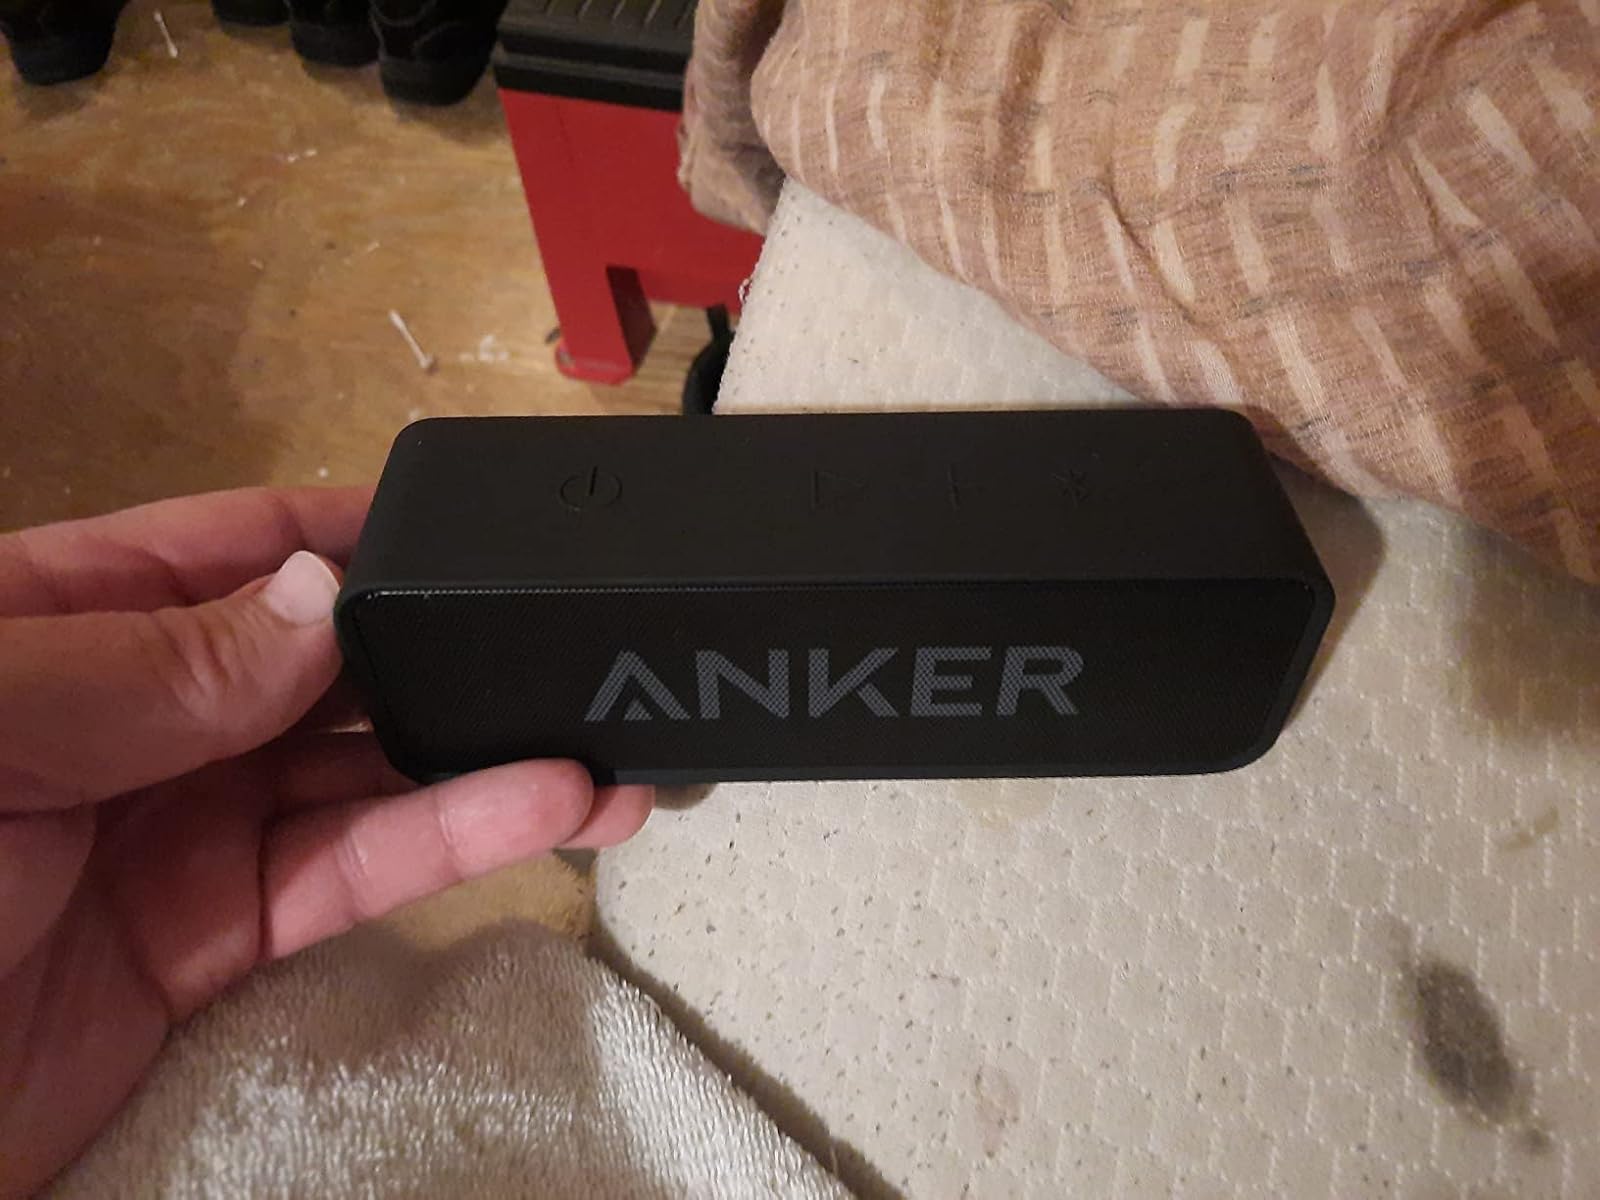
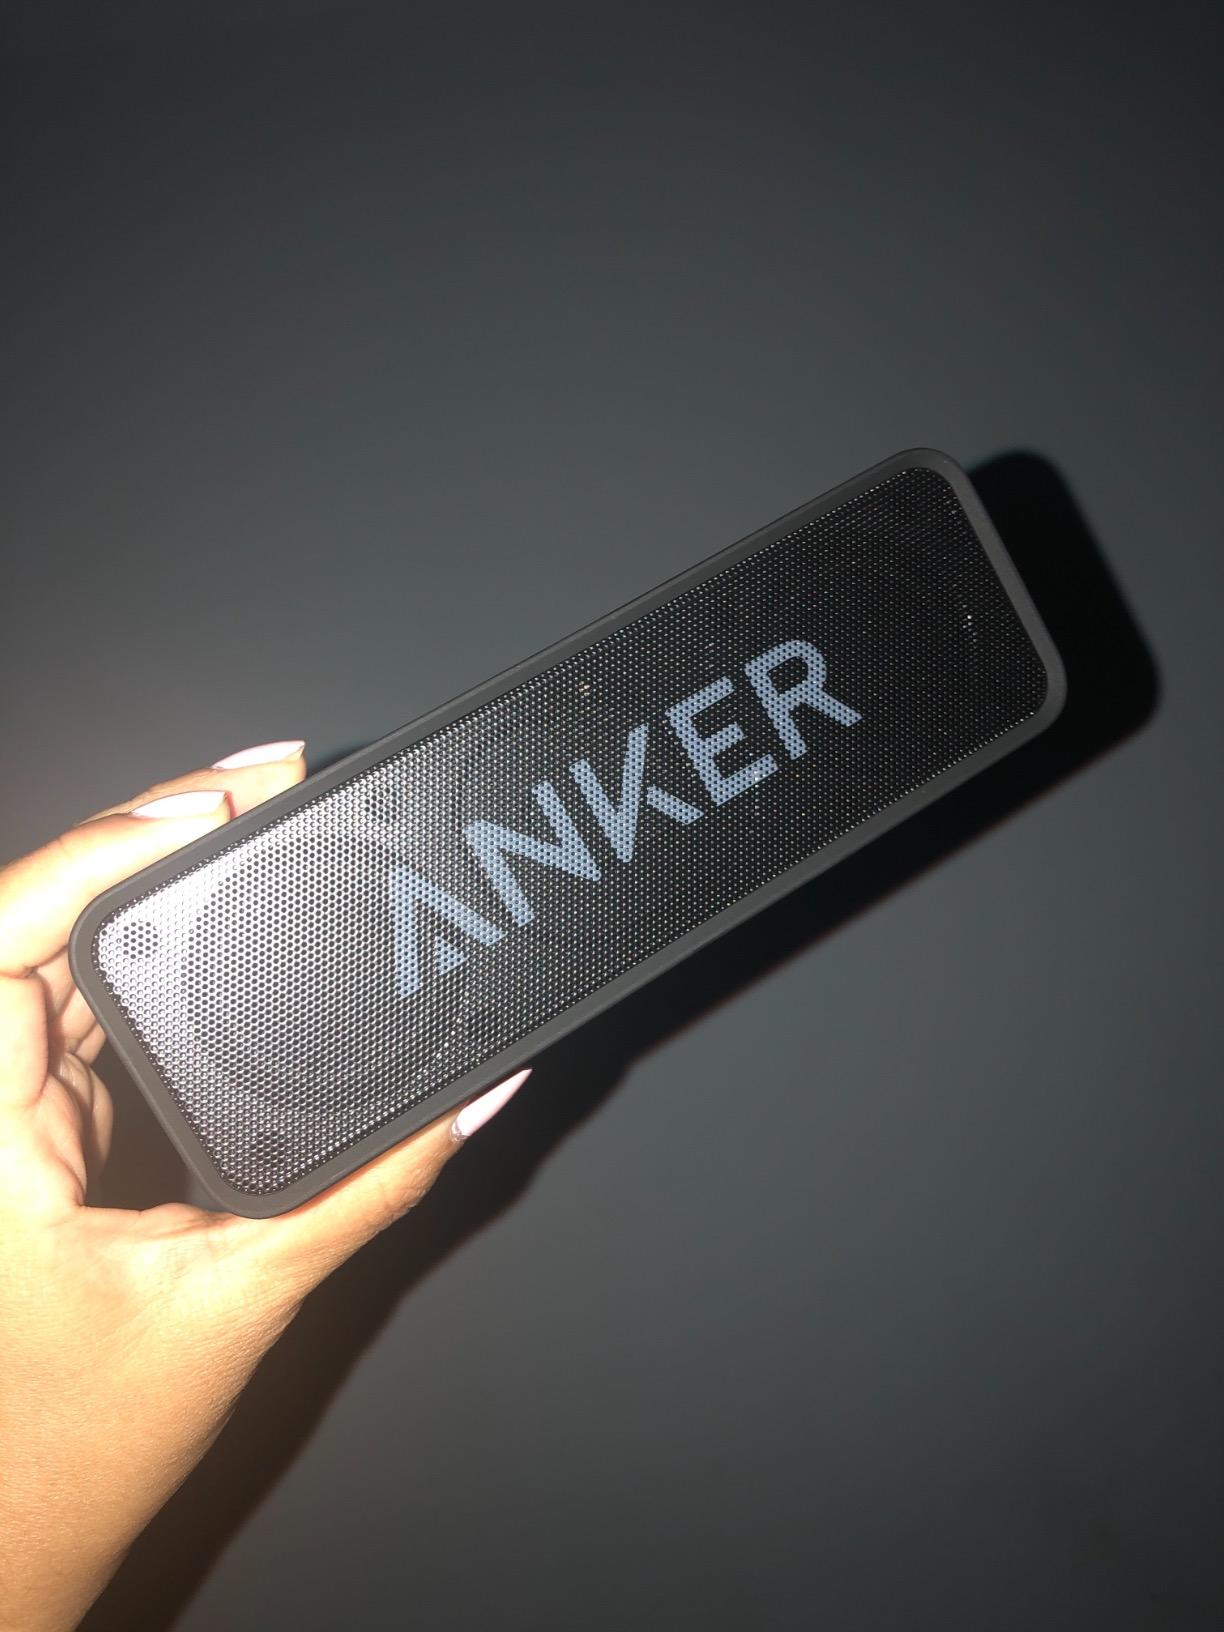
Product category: speaker
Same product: yes